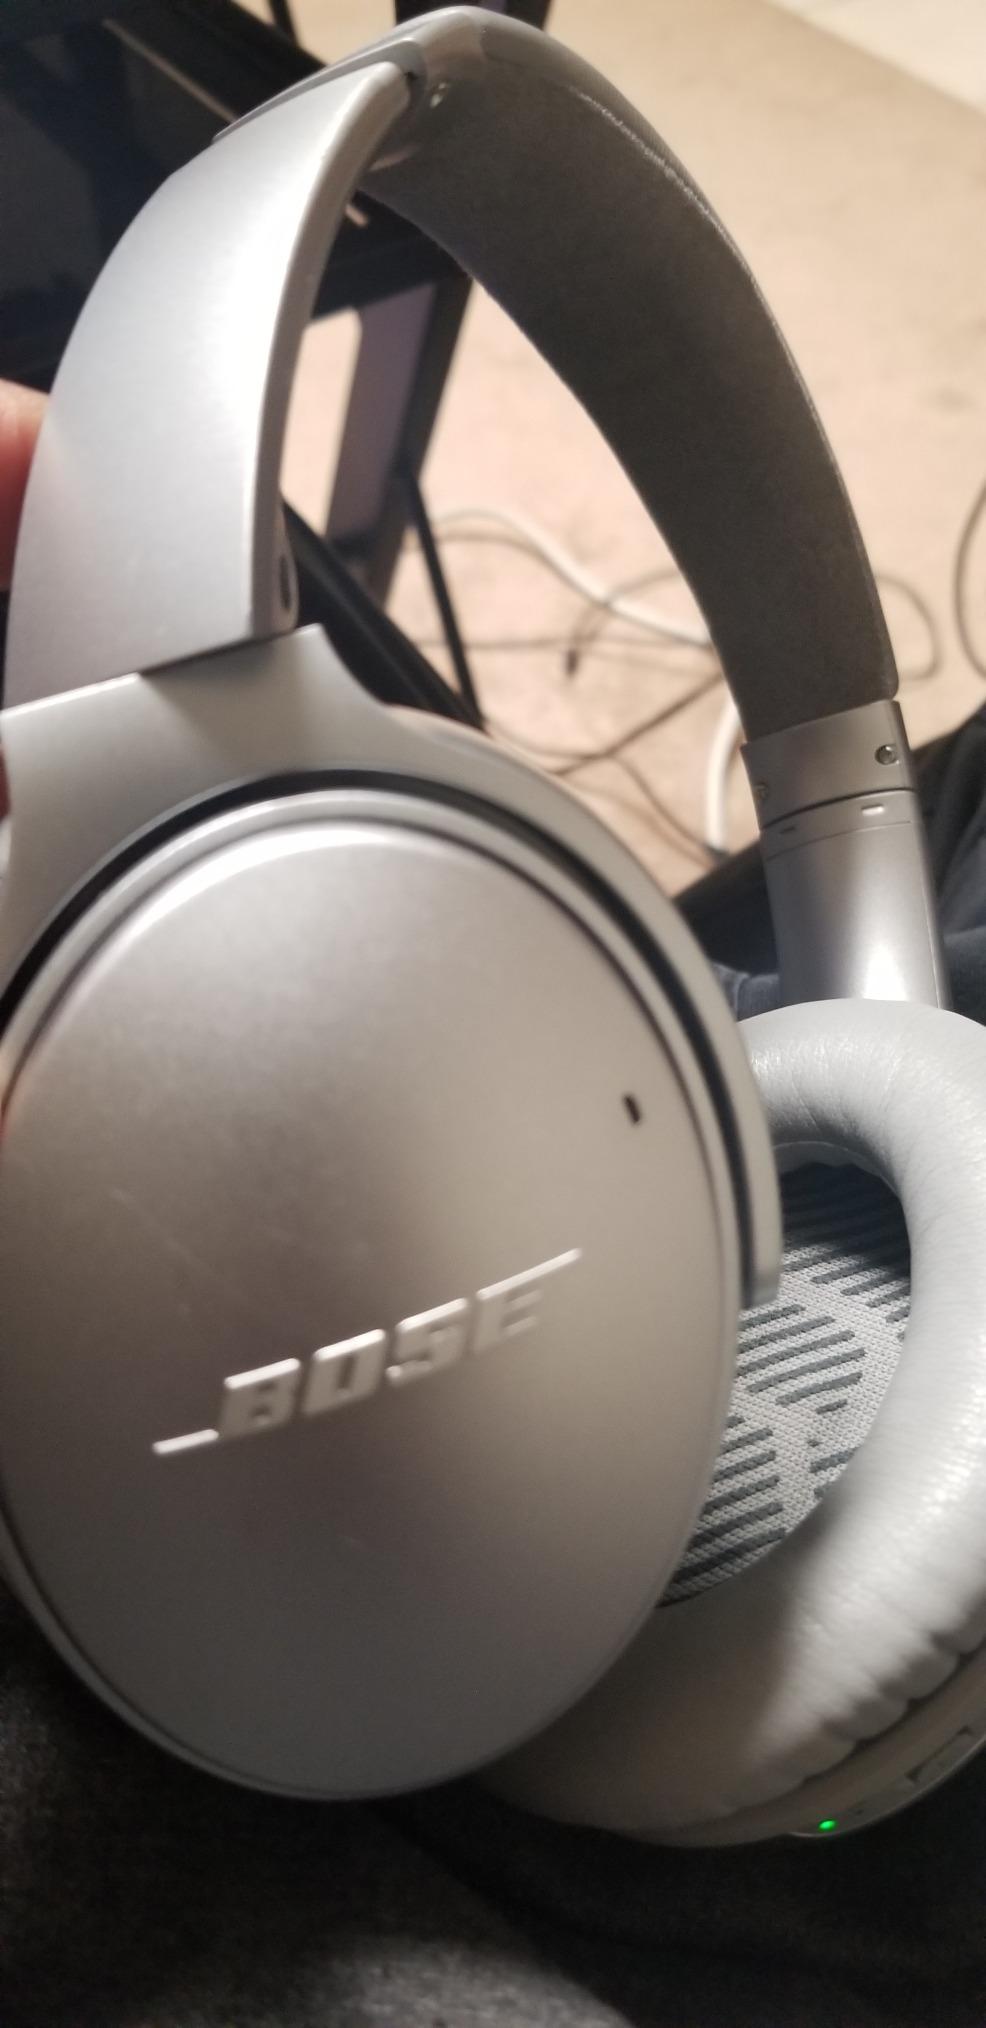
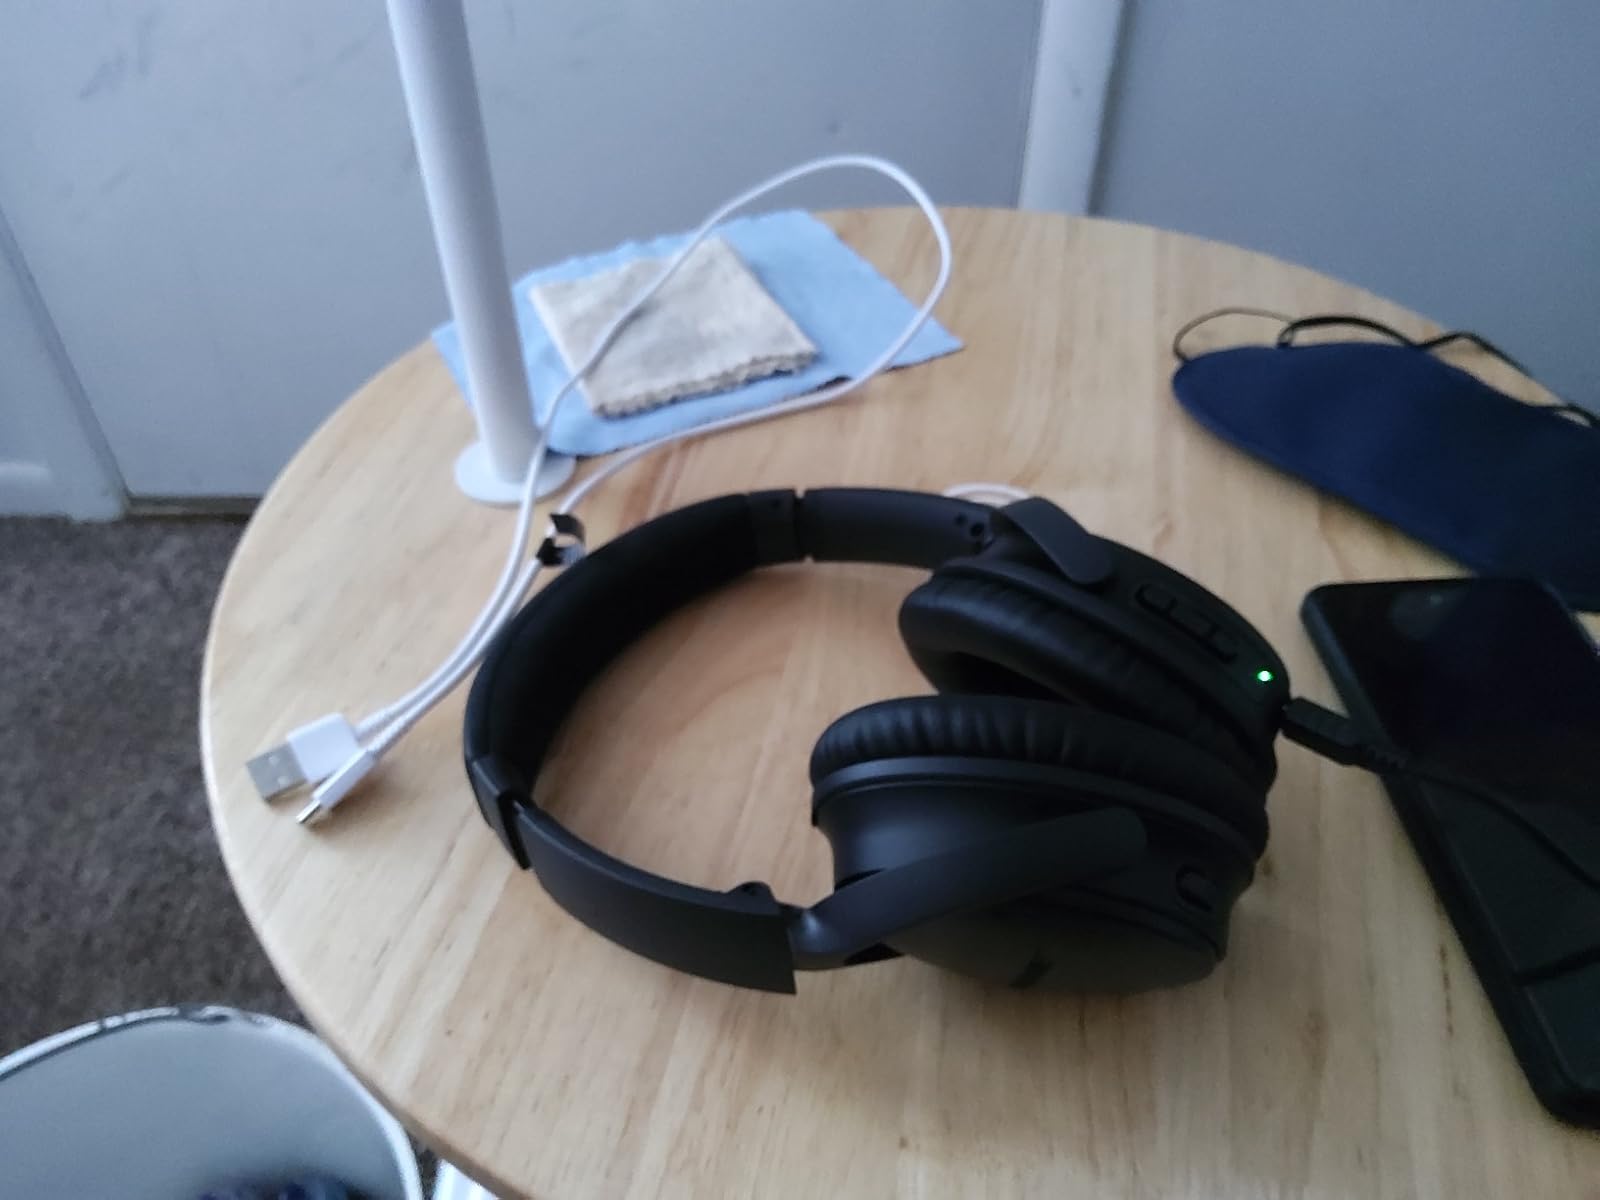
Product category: headphones
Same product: no